Describe the emotion expressed in this image:  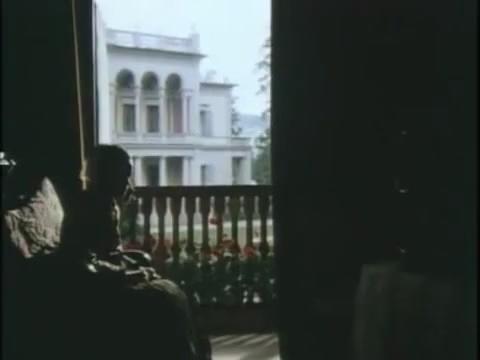
This person displays Suffering, valence and arousal with low intensity.